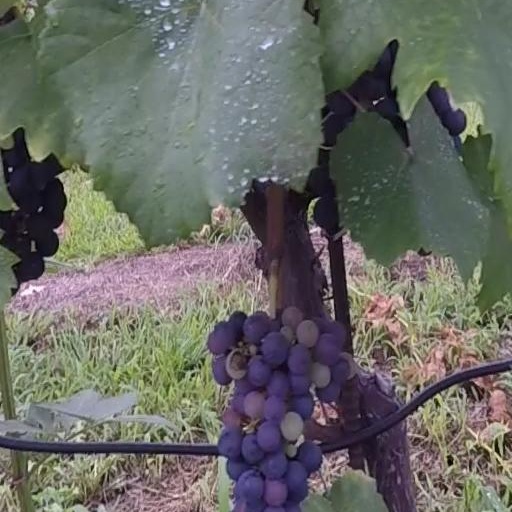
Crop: grape